Craig Chamberlain

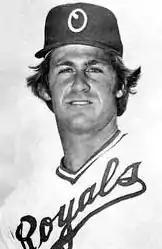
Chamberlain in 1980

Craig Phillip Chamberlain (born February 2, 1957) is an American former professional baseball player. A pitcher, he appeared in 15 games, including ten starts, in Major League Baseball for the Kansas City Royals in and . As a rookie with the 1979 Royals, Chamberlain threw three complete game victories in his first three Major League appearances.